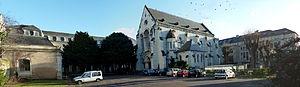
Ce tableau présente la liste de tous les monuments historiques classés ou inscrits dans la ville d’Angers en France.
Le lycée général et technologique Joachim-du-Bellay est un lycée d'enseignement général et technologique de l'académie de Nantes. Il est situé dans le quartier Saint-Serge d'Angers, au 1 avenue Marie Talet.